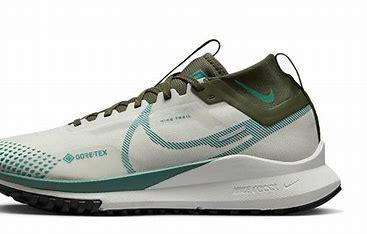
Brand: Nike
Model: Pegasus 4 Gore TEX